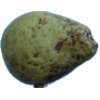
Label: Pear Stone 1